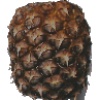
Label: pineapple